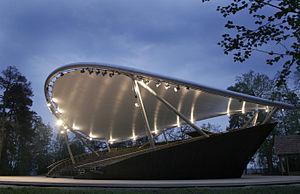
Le Théâtre d'été de Pyynikki est un théâtre situé dans le quartier quartier de Pyynikki à Tampere en Finlande.